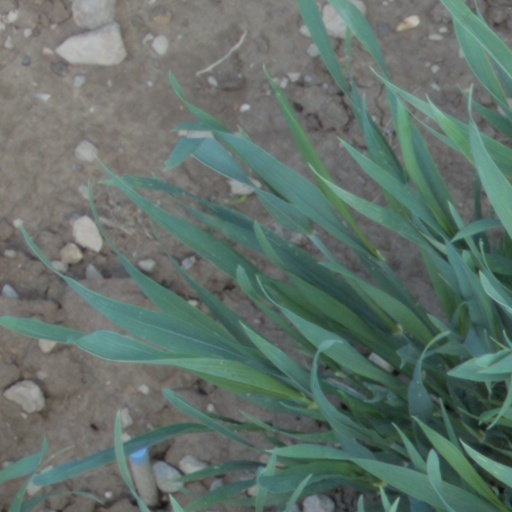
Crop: wheat